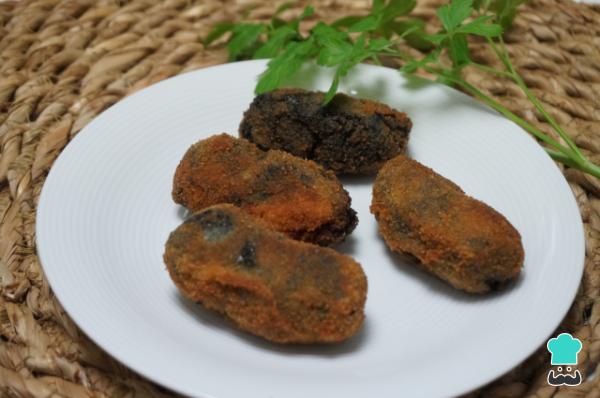
Añádelas en una fuente y sirve las croquetas de arroz con calamares. ¿Qué te ha parecido esta receta? ¡Cuéntanos en los comentarios tu opinión!